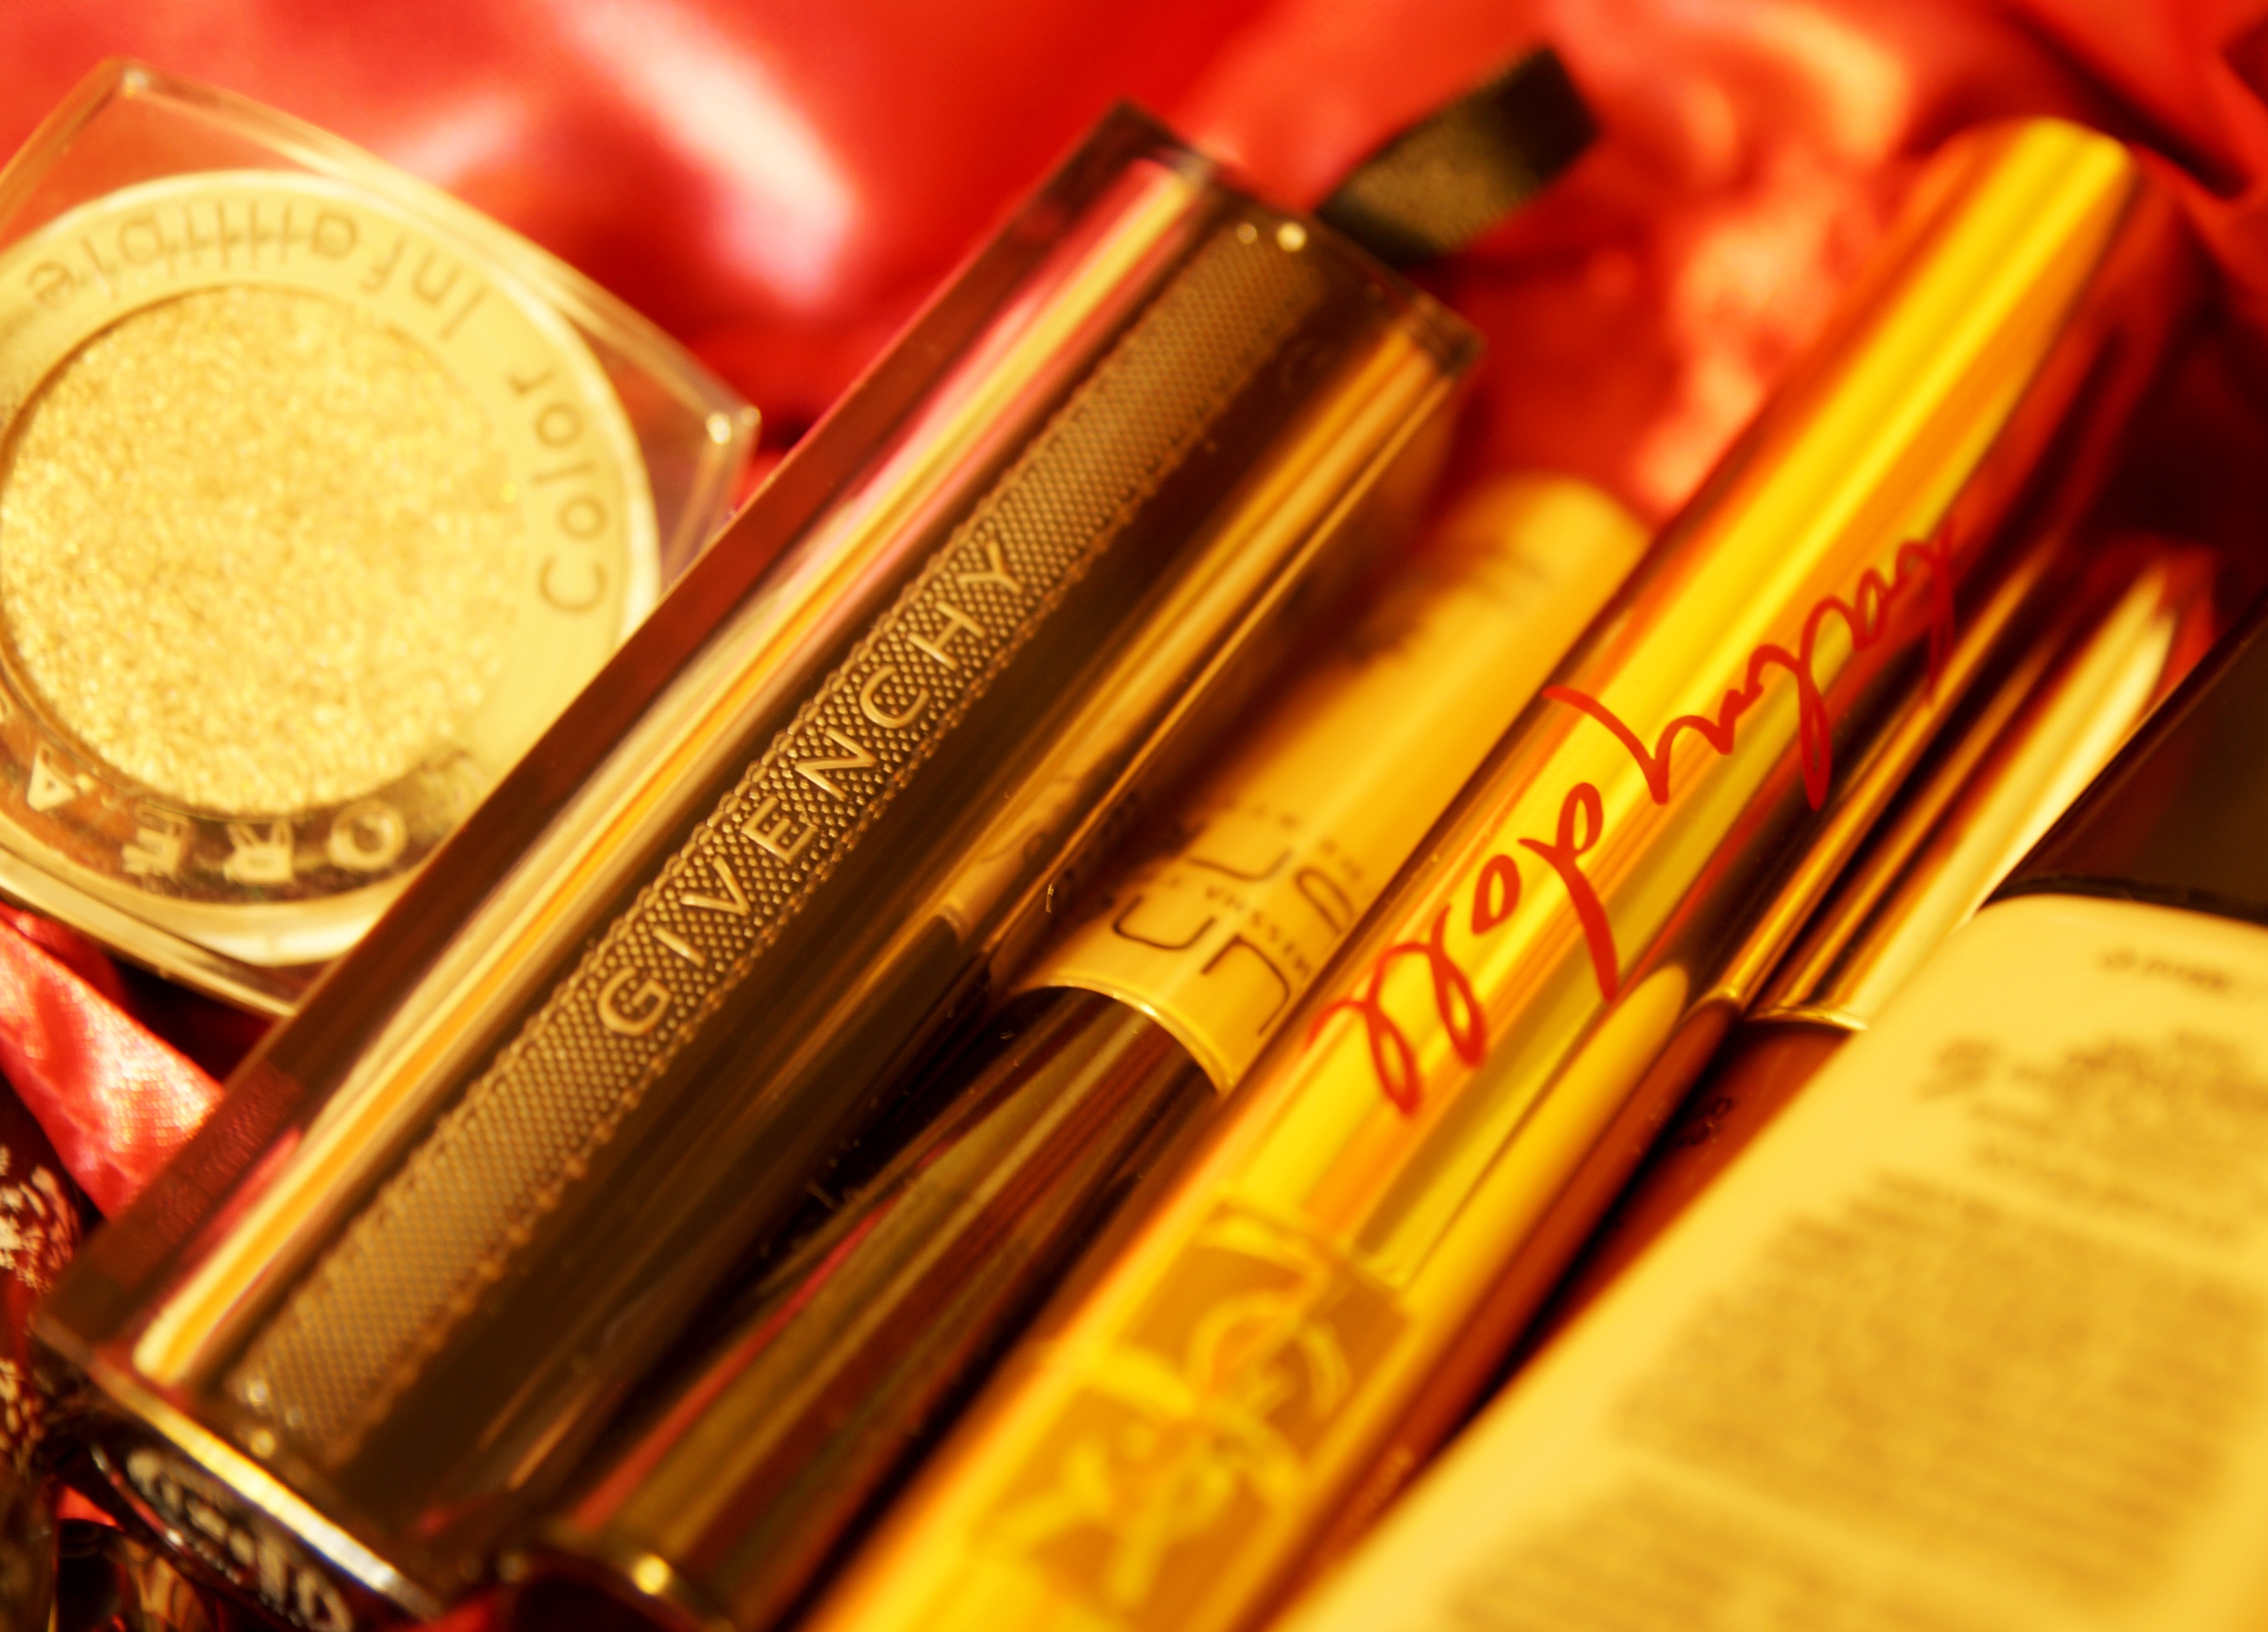
shadow, makeup, gold, beauty, visage, mascara, cosmetics, flavor, pomade